History of Catalonia

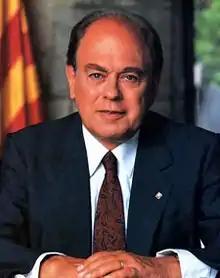
Jordi Pujol, one hundred twenty-sixth president of the Generalitat of Catalonia (1980–2003)

The defeat of the initial military rebellion against the Republican government in Barcelona by forces of the Generalitat and workers' militias placed Catalonia firmly in the Republican camp. The loyalist victory allowed to the workers' self-armed militias, predominantly anarchists, to become the real power of the streets, which meant the beginning of a harsh repression in Catalonia against those elements of being "fascist" or right-wing sympathizers. Both the Generalitat and the central government were unable to stop the arbitrary revolutionary violence. During the war, there were two powers coexisting in Catalonia: the "de jure" power of the Generalitat and the "de facto" power of the armed popular militias. In order to begin the recovering of some control of the situation, Companys authorized on July 21 the establishment of a joint body by the different Catalan republican parties and the anarchist CNT and socialist UGT trade unions, The Central Committee of Antifascist Militias of Catalonia (CCMA), becoming the effective Catalan government until its dissolution, two months later, replaced by a new government of the Generalitat which included anarchist ministers. Throughout Catalonia many sectors of the economy fell under the control of the CNT and the UGT, where workers' self-management was implemented. These included any kind of industry and services and thousands of dwellings previously owned by the upper classes. Initially, the newly collectivized factories encountered various problems. In response to these problems, the Generalitat, backed by the CNT approved a decree on "Collectivization and Workers' Control" on 24 October 1936. Under this decree all firms with more than 100 workers were to be collectivized and those with 100 or less could be collectivized if a majority of workers agreed. Violent confrontations between the workers' parties culminated in the defeat of the CNT-FAI and POUM in the 1937 May Days, against whom the PSUC unleashed strong repression. The local situation resolved itself progressively in favor of the Generalitat, but at the same time the Generalitat partially lost its autonomous power within republican Spain.